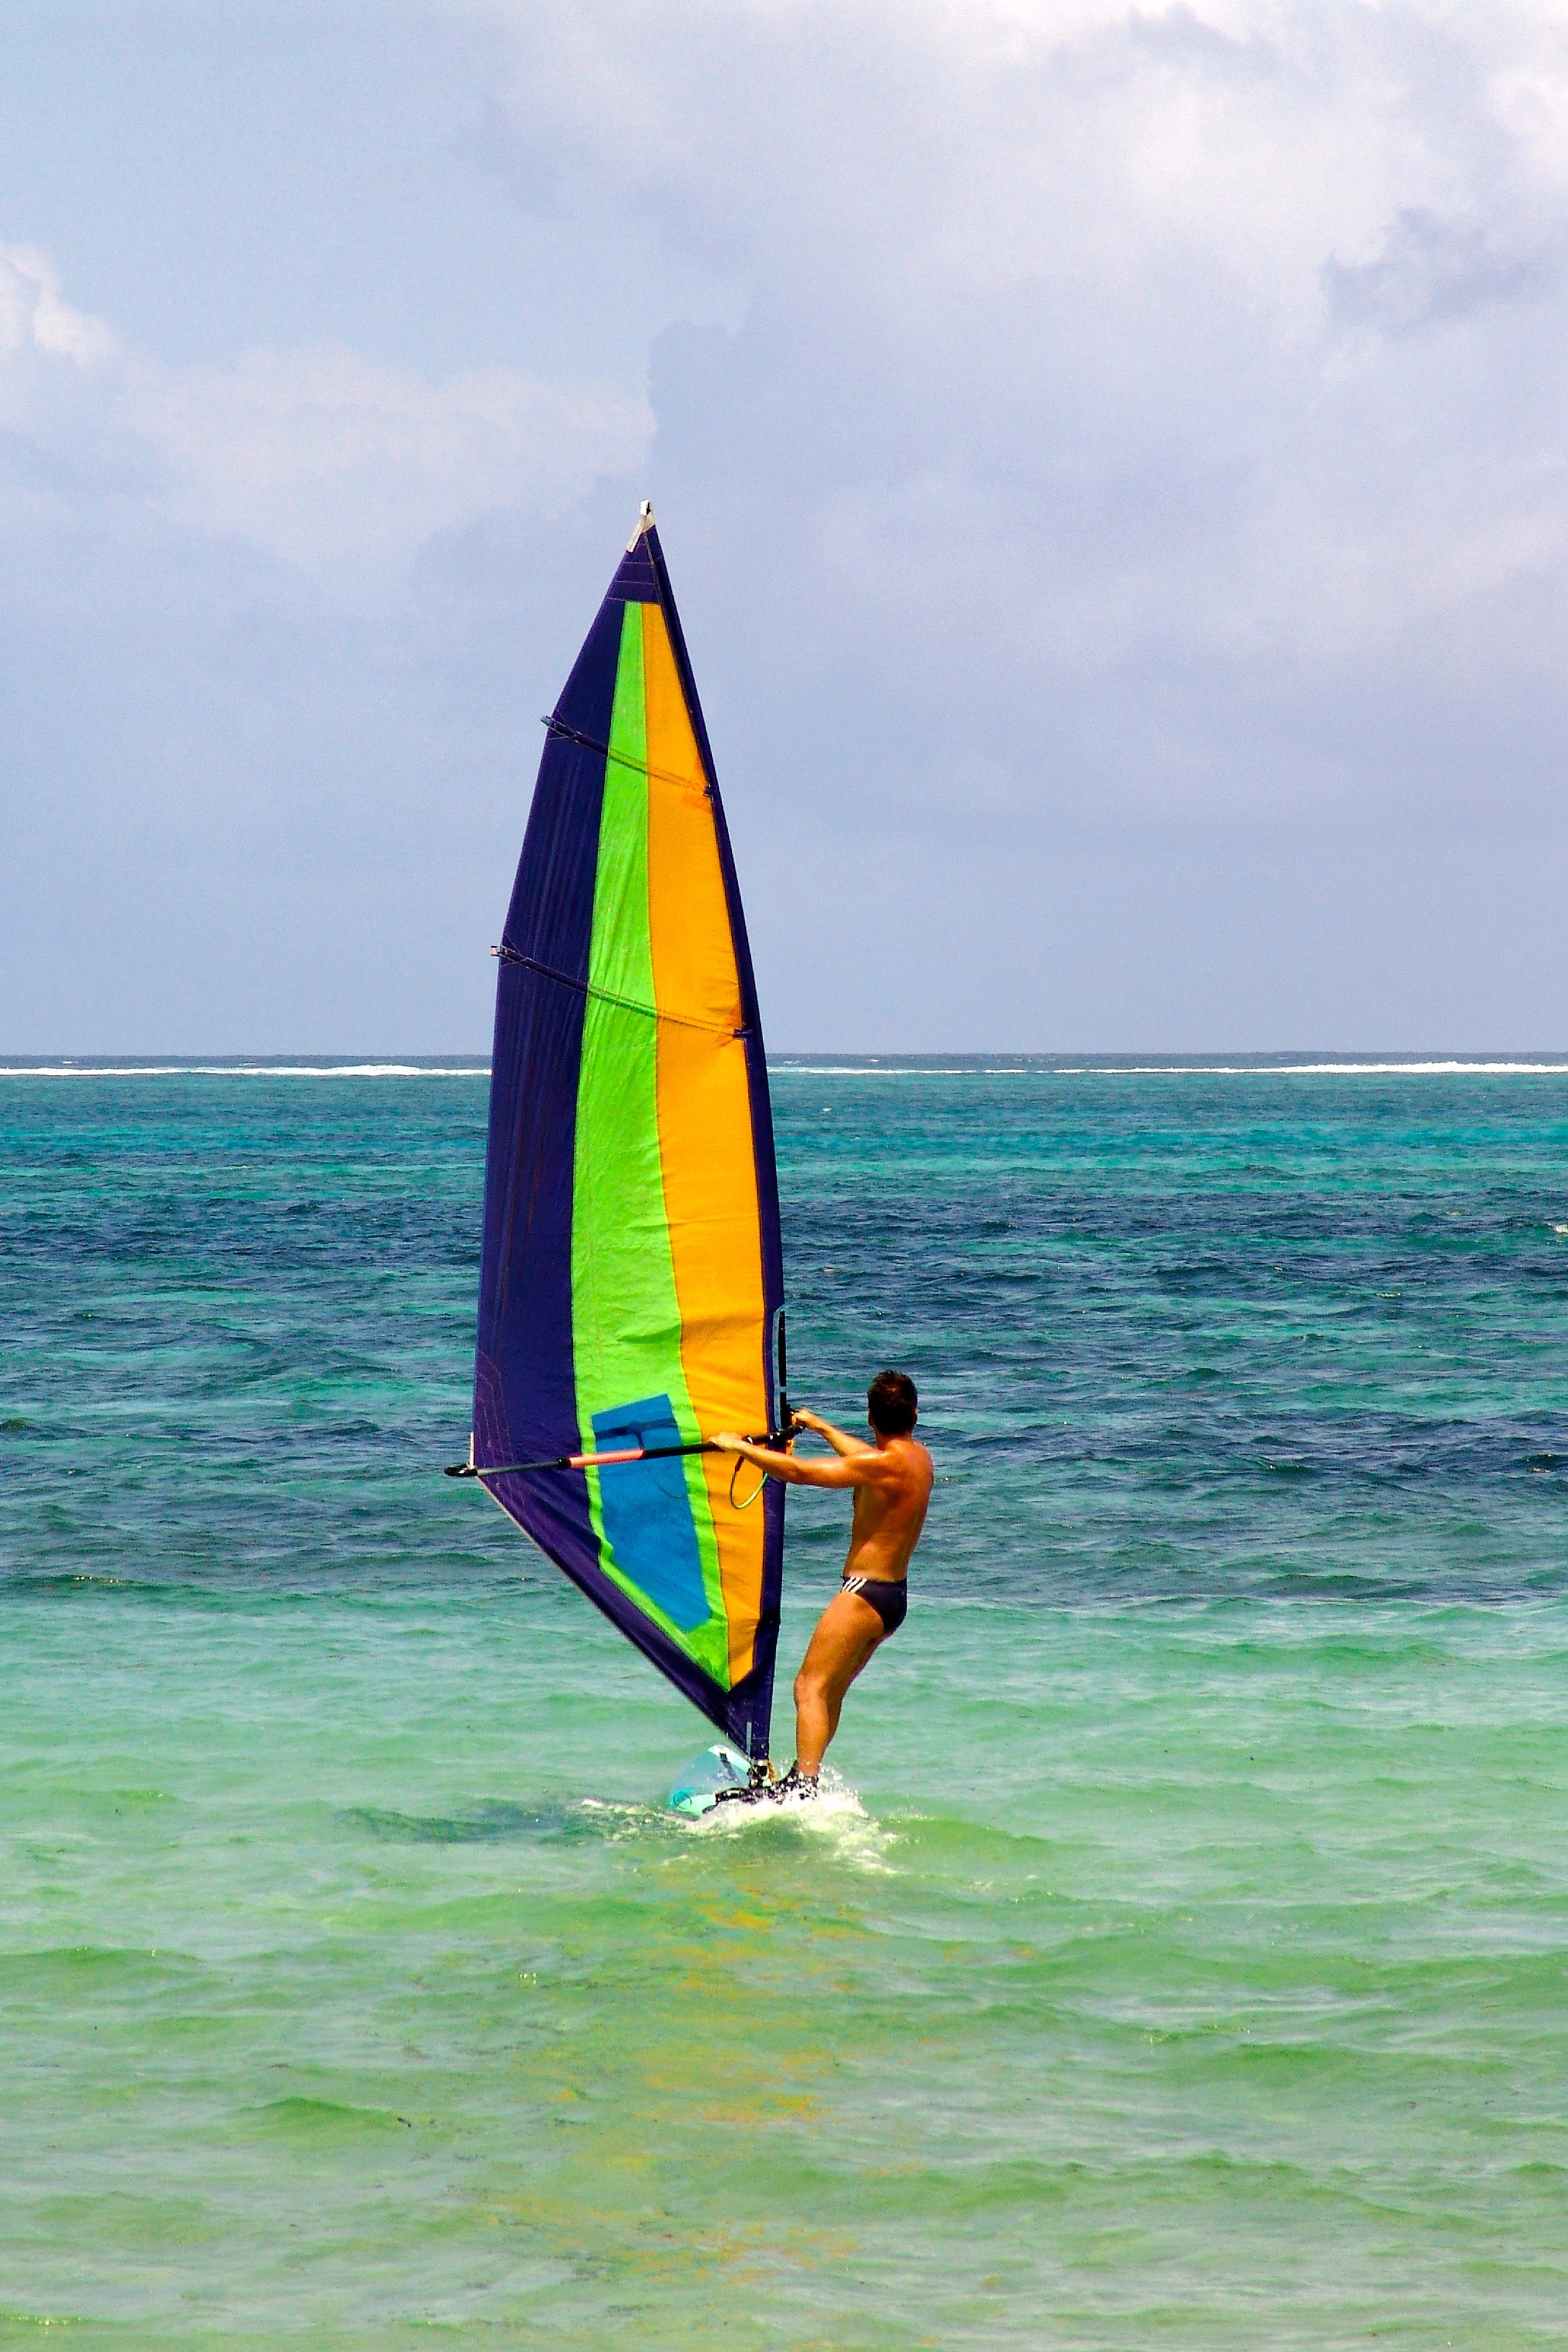
sea, water, nature, ocean, boat, wave, view, wind, travel, surfer, recreation, swim, surfing, vehicle, sailing, africa, surfboard, holiday, sailboat, sports, boating, windsurfing, sail, indian ocean, water sport, wind wave, boardsport, surfing equipment and supplies, surface water sports